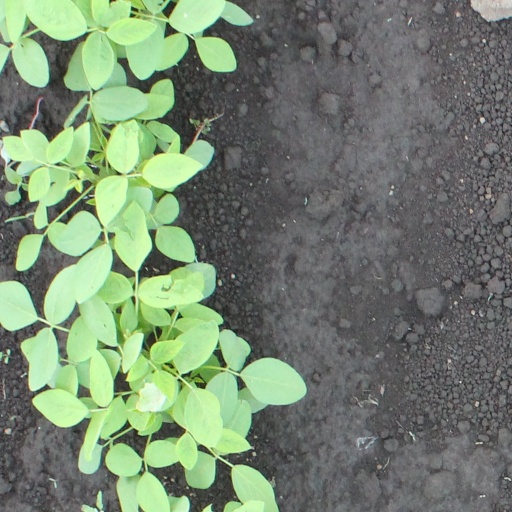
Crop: soybean